Katharine Gatty

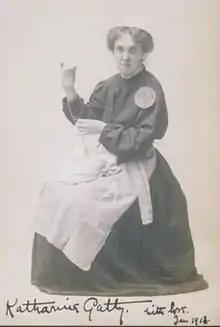
Katharine Gatty photographed in her prison uniform in January 1913

Katharine Gatty (11 June 1870 – 1 May 1952) was a British nurse, journalist, lecturer and militant suffragette. As a prominent member of the Women's Social and Political Union (WSPU), she received from them the Hunger Strike Medal after going on a hunger strike in prison during which she was force-fed. In her later years she resided in California in the United States before emigrating to Australia, where she spent her last years.